Geography of the North Cascades

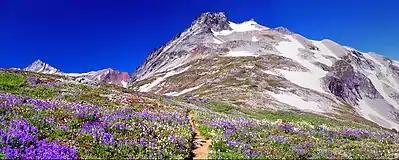
Sahale Peak

The Fraser River and Similkameen River in British Columbia form the northern boundary of the North Cascades. On the east, the Okanogan River and the Columbia River bound the range. On the west within the United States, the foothills of the range are separated by a narrow coastal plain from Puget Sound, whereas in Canada there are few if any foothills and the range drops steeply to the floodplain of the Fraser Lowland.